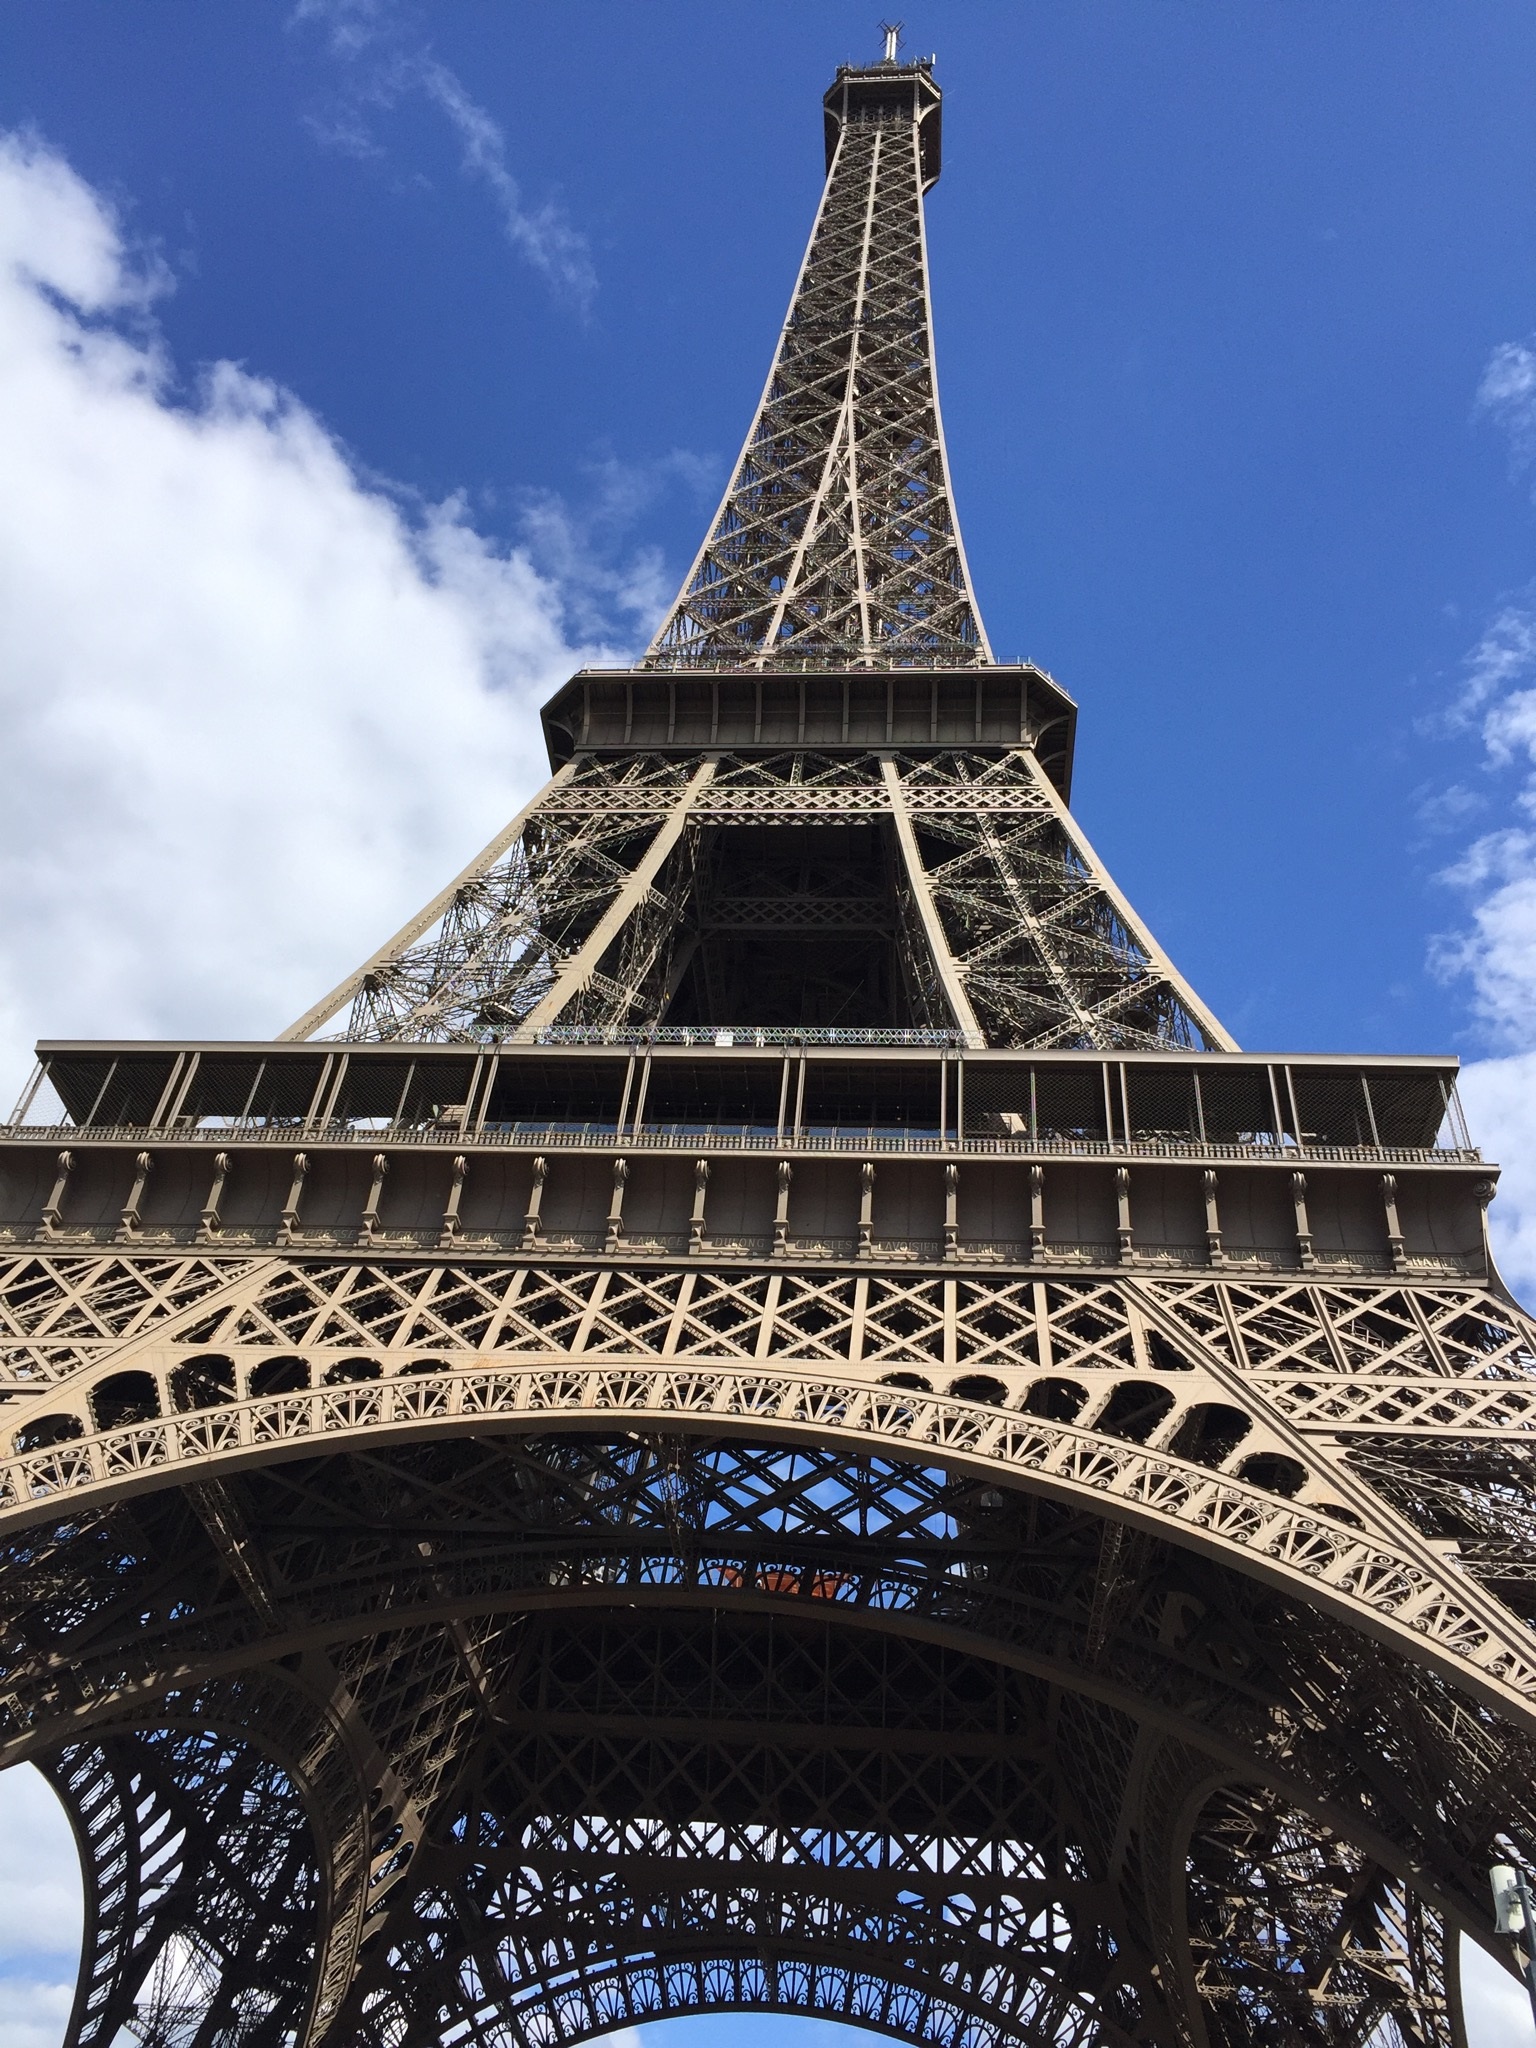
architecture, structure, paris, skyscraper, monument, france, tower, landmark, facade, eiffel, symmetry, dome